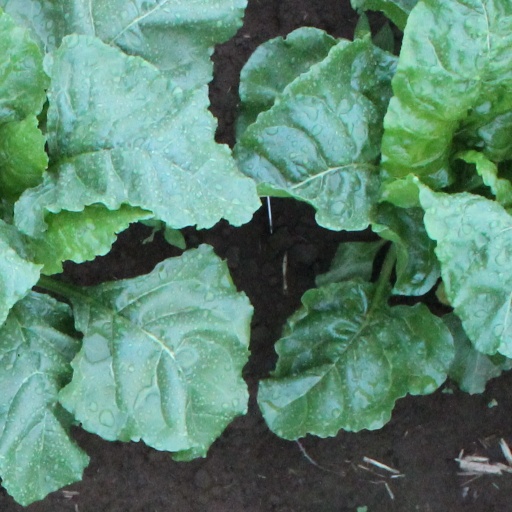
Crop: sugar beet